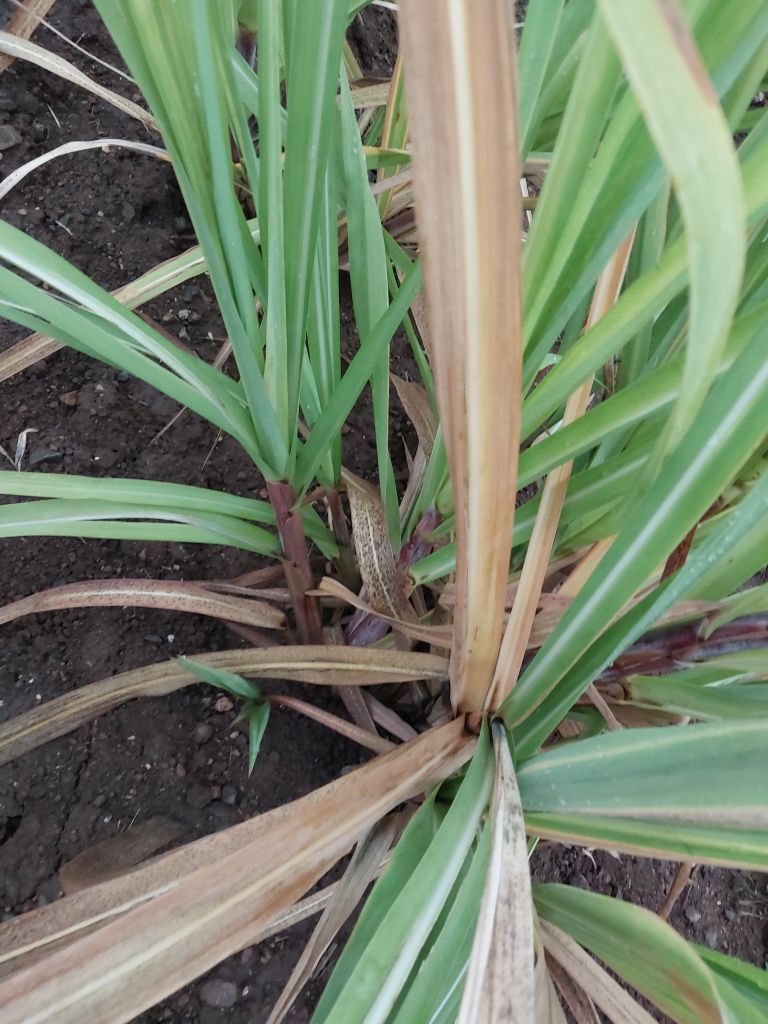
Label: BrownRust